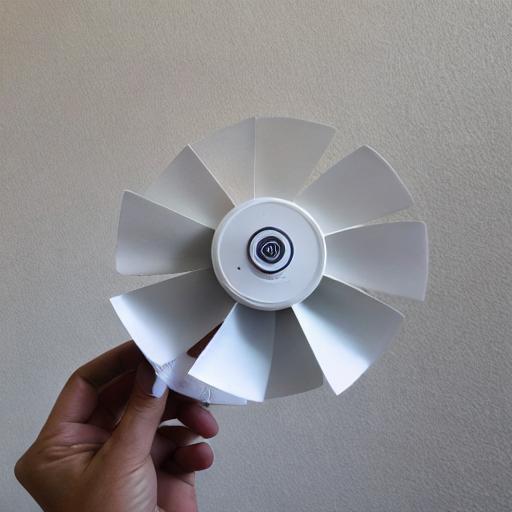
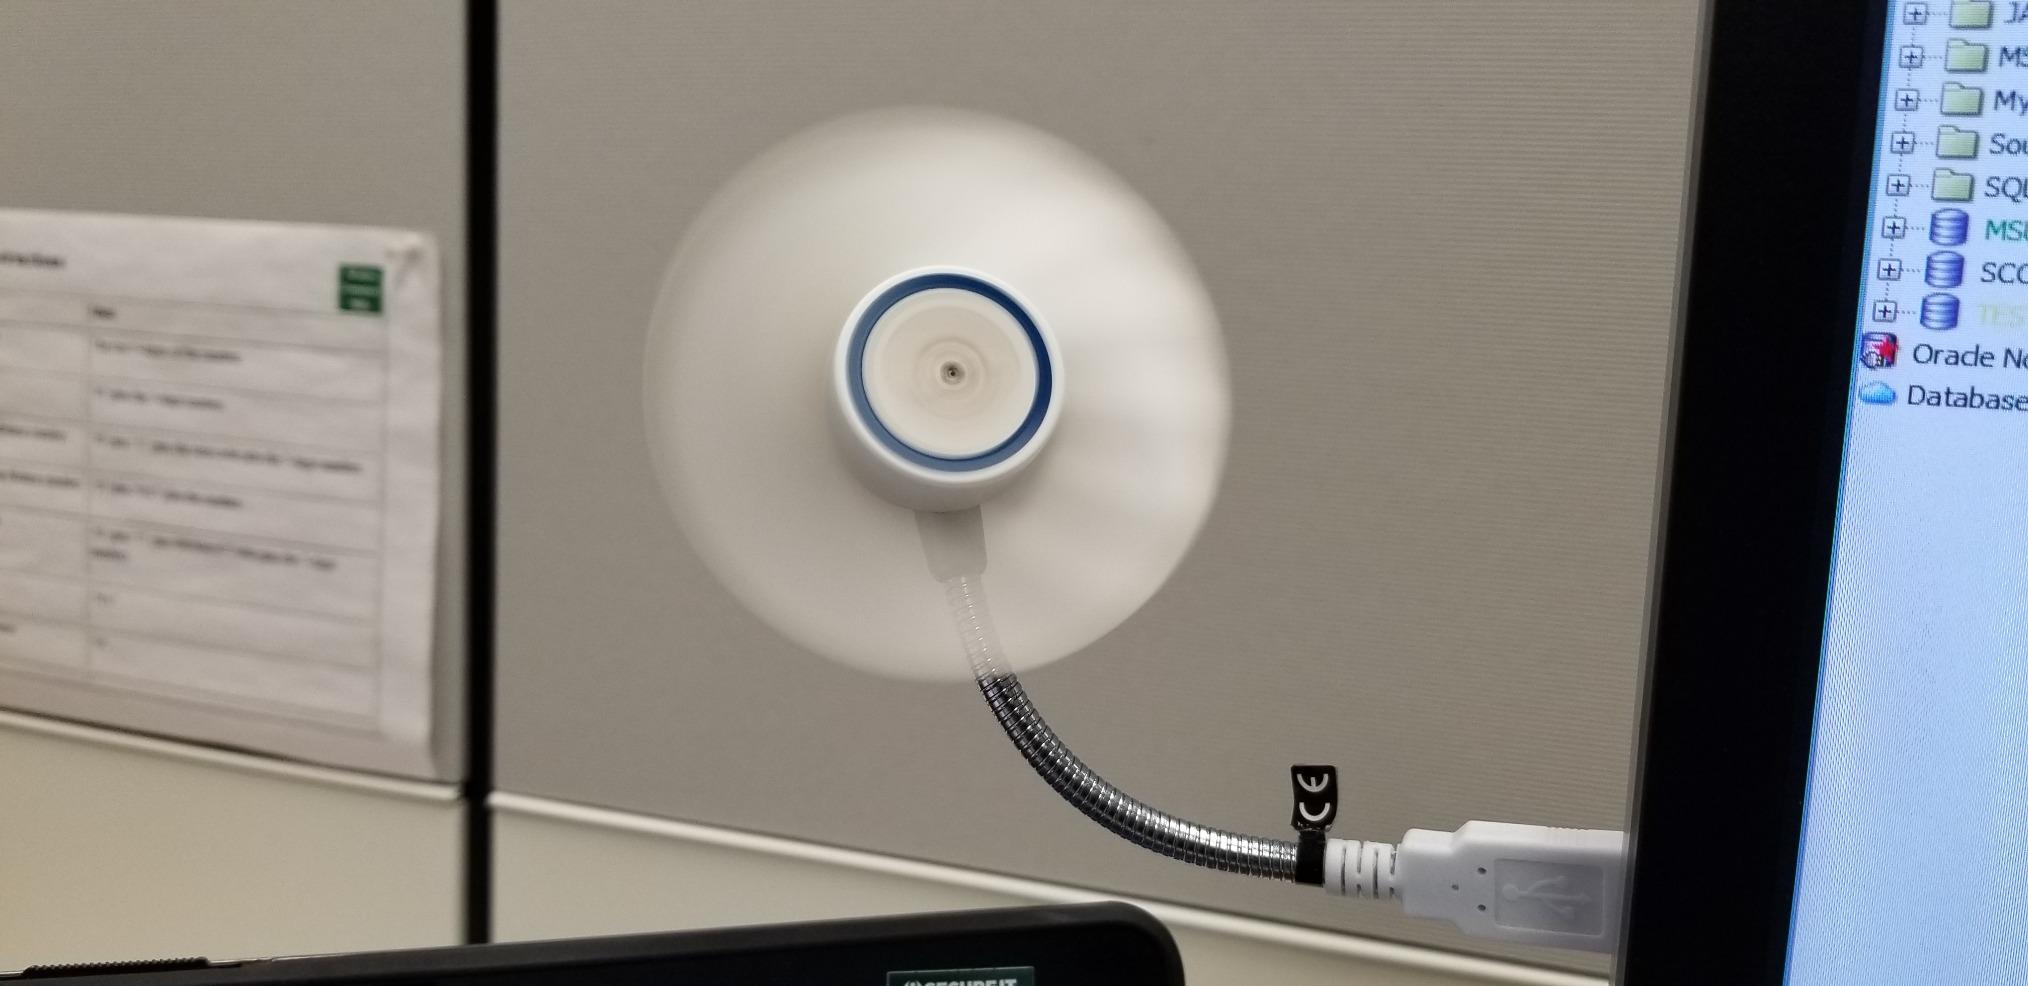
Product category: fan
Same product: no